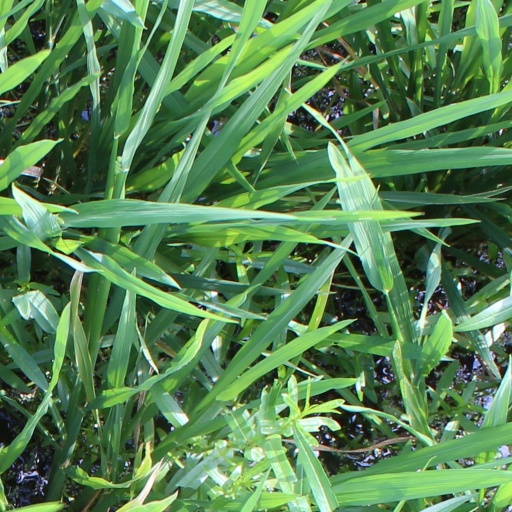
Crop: rice